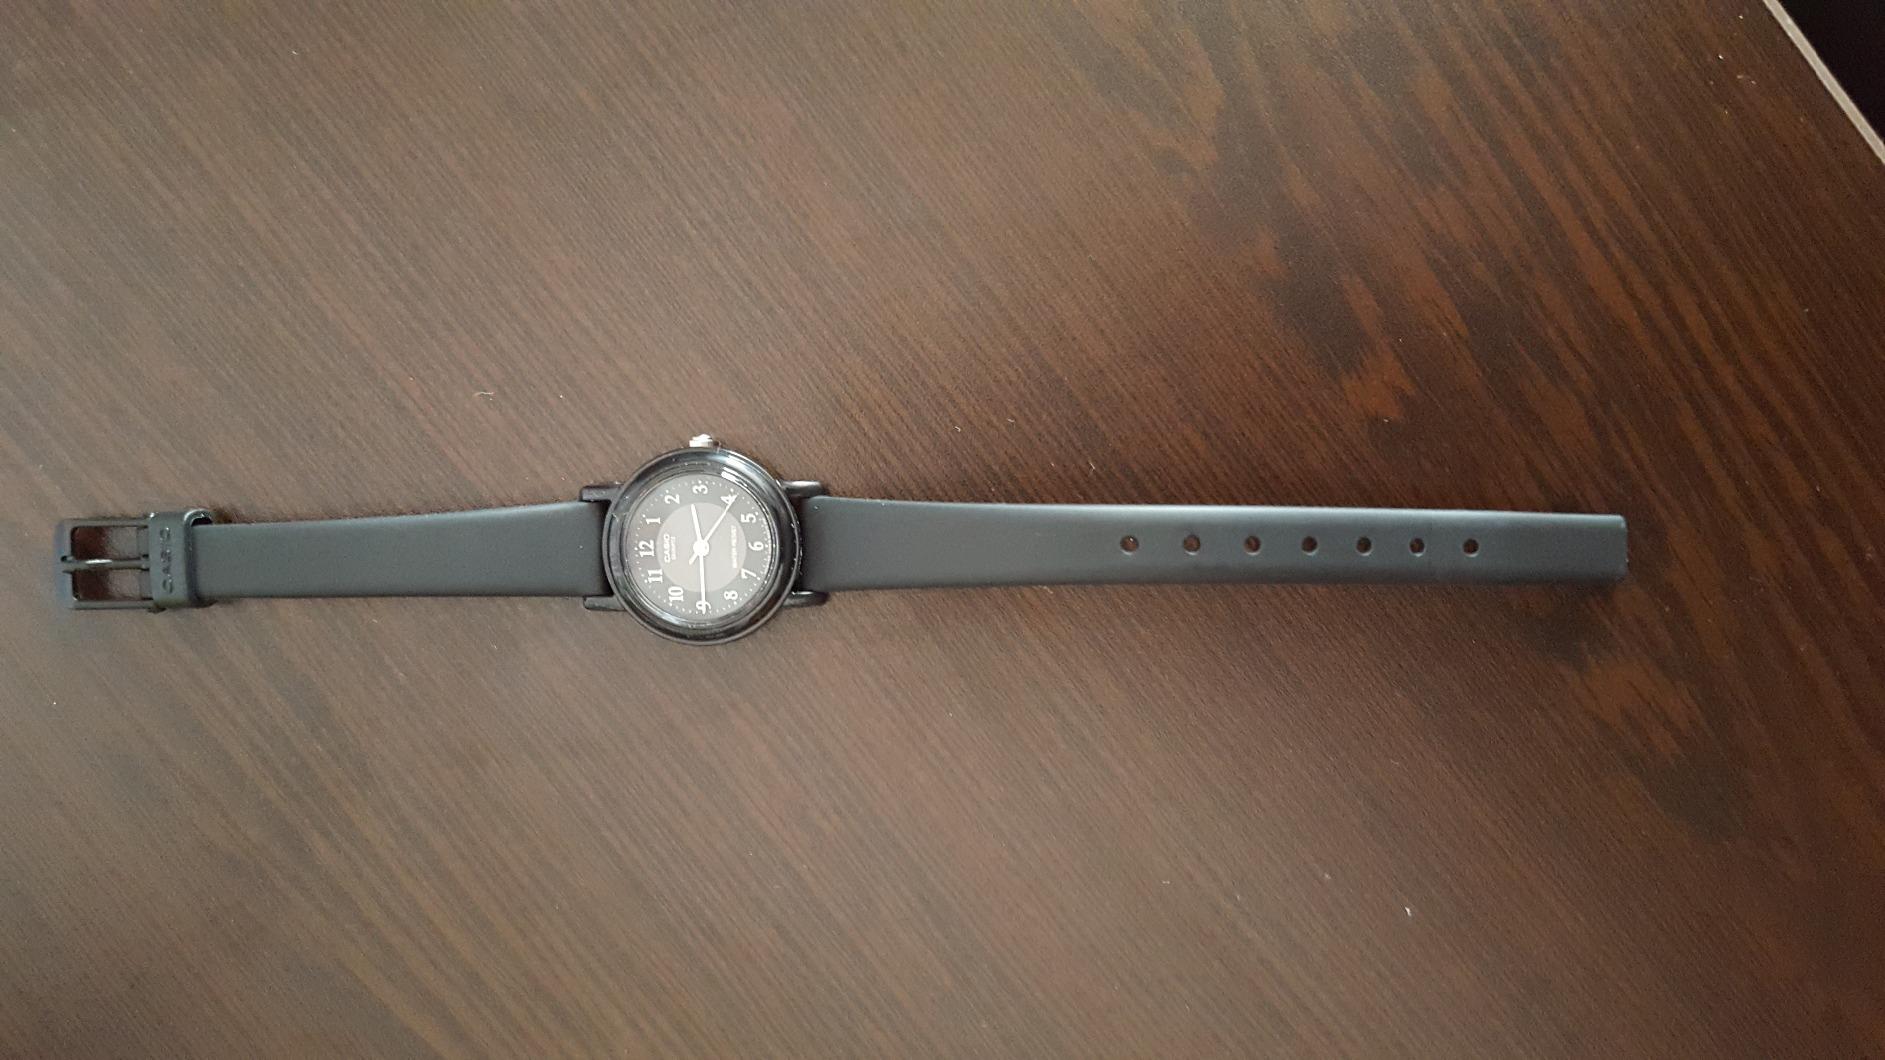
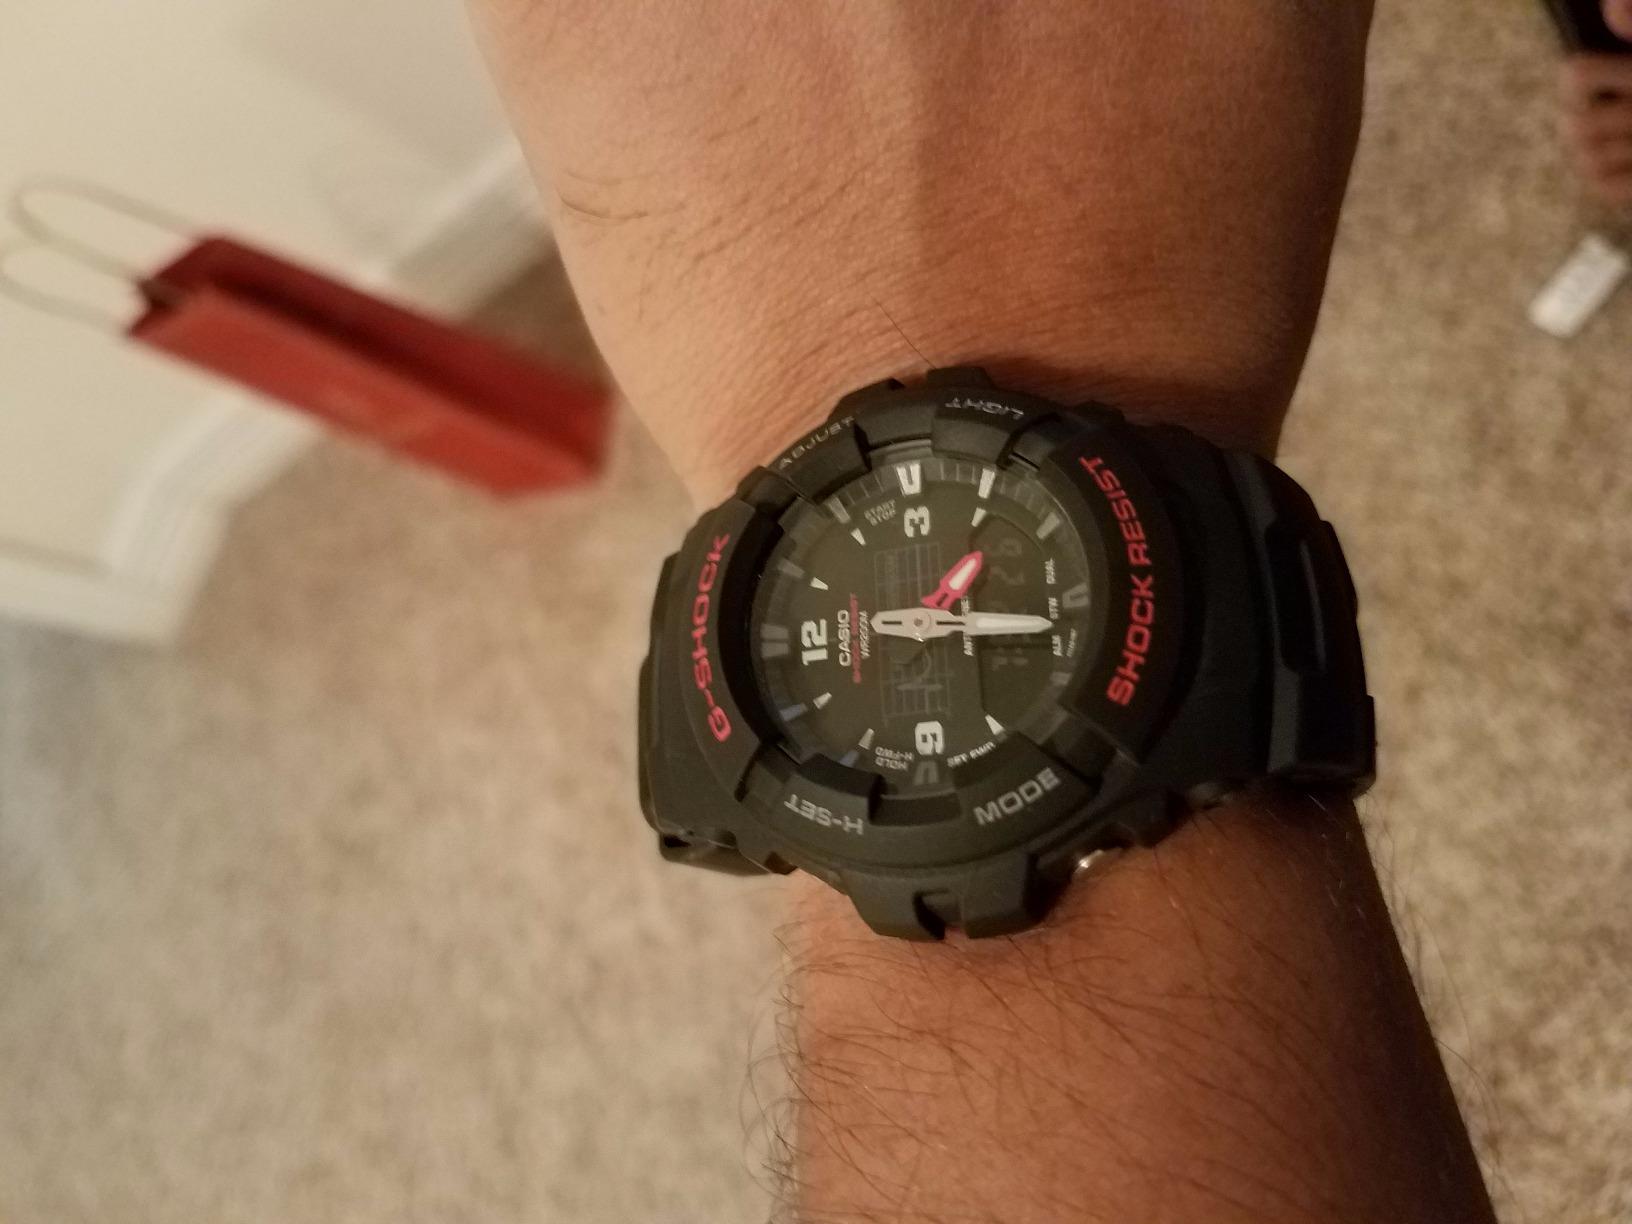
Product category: accessories_watch
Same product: no